Question: Please indicate a possible affordance area of bicycle that can be used for sitting on
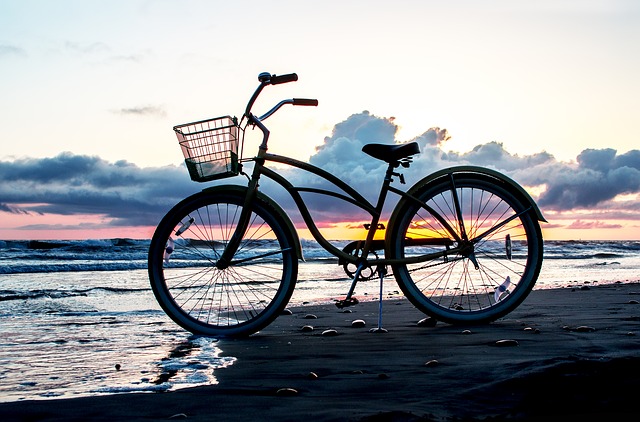
Answer: [358.579, 141.111, 420.547, 165.328]